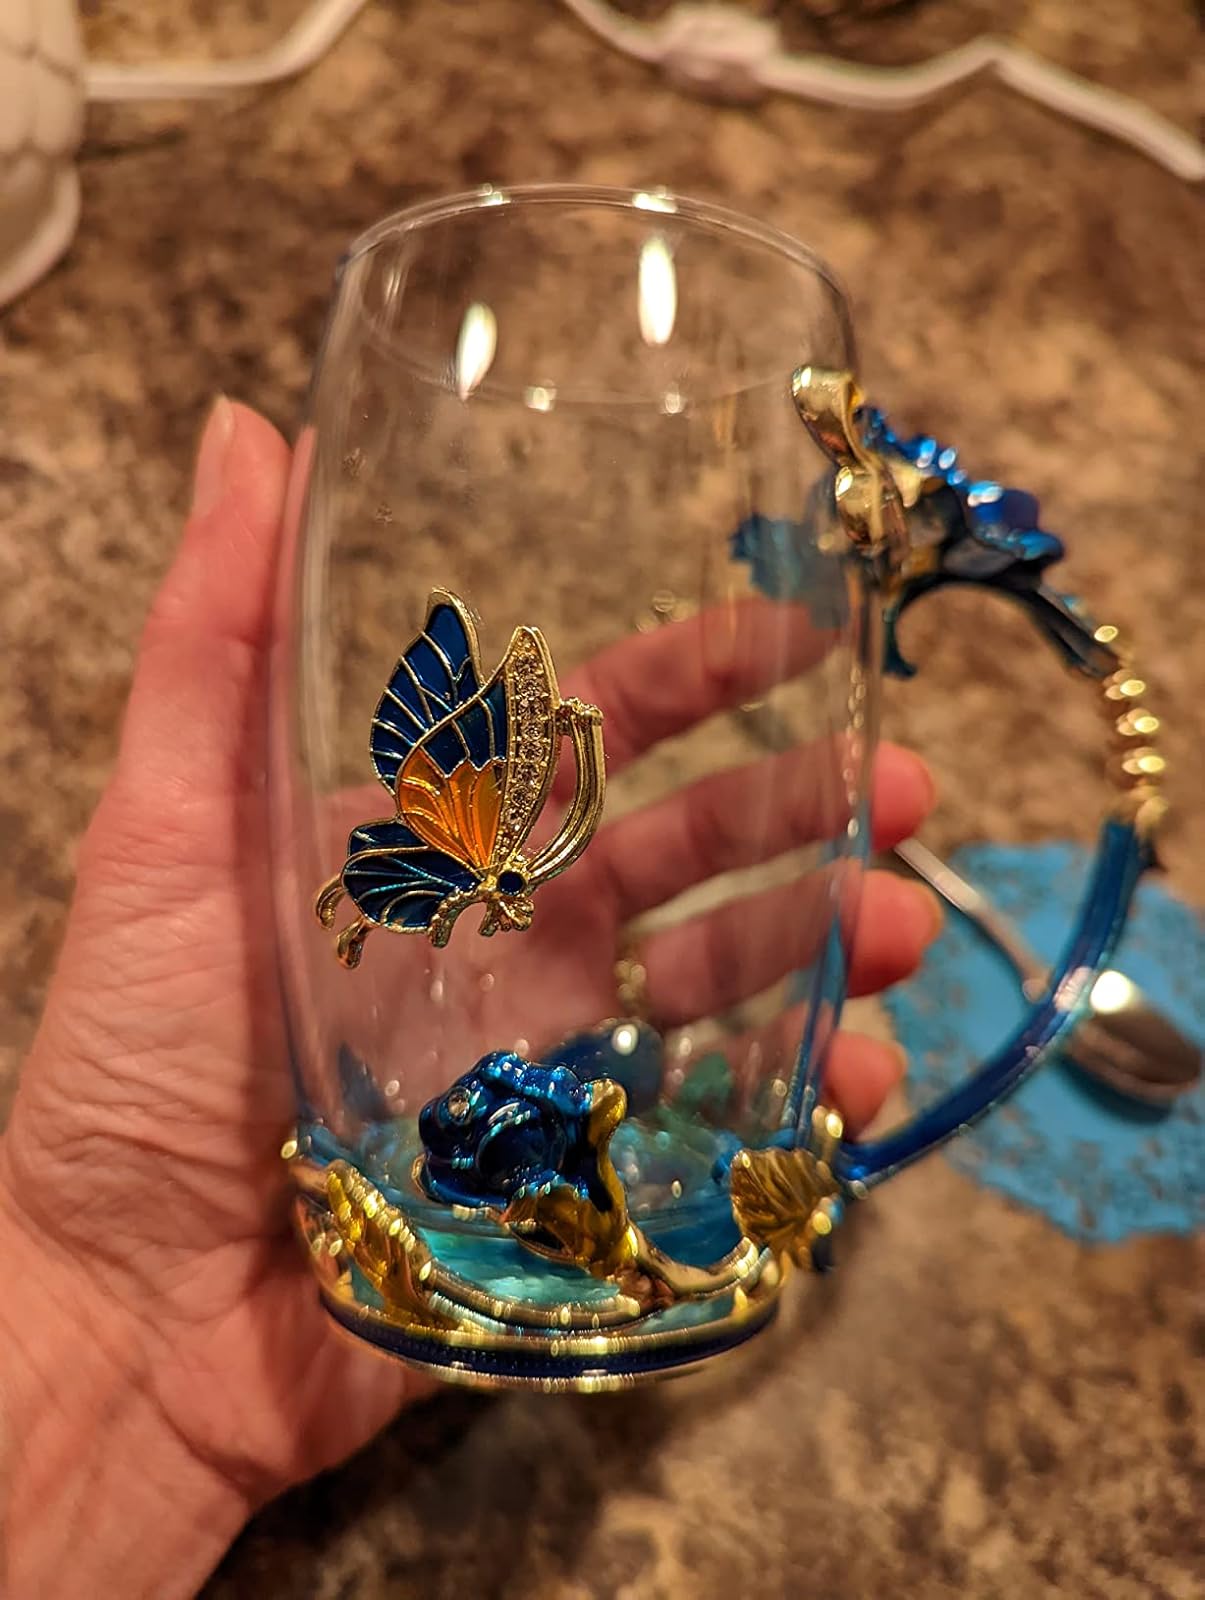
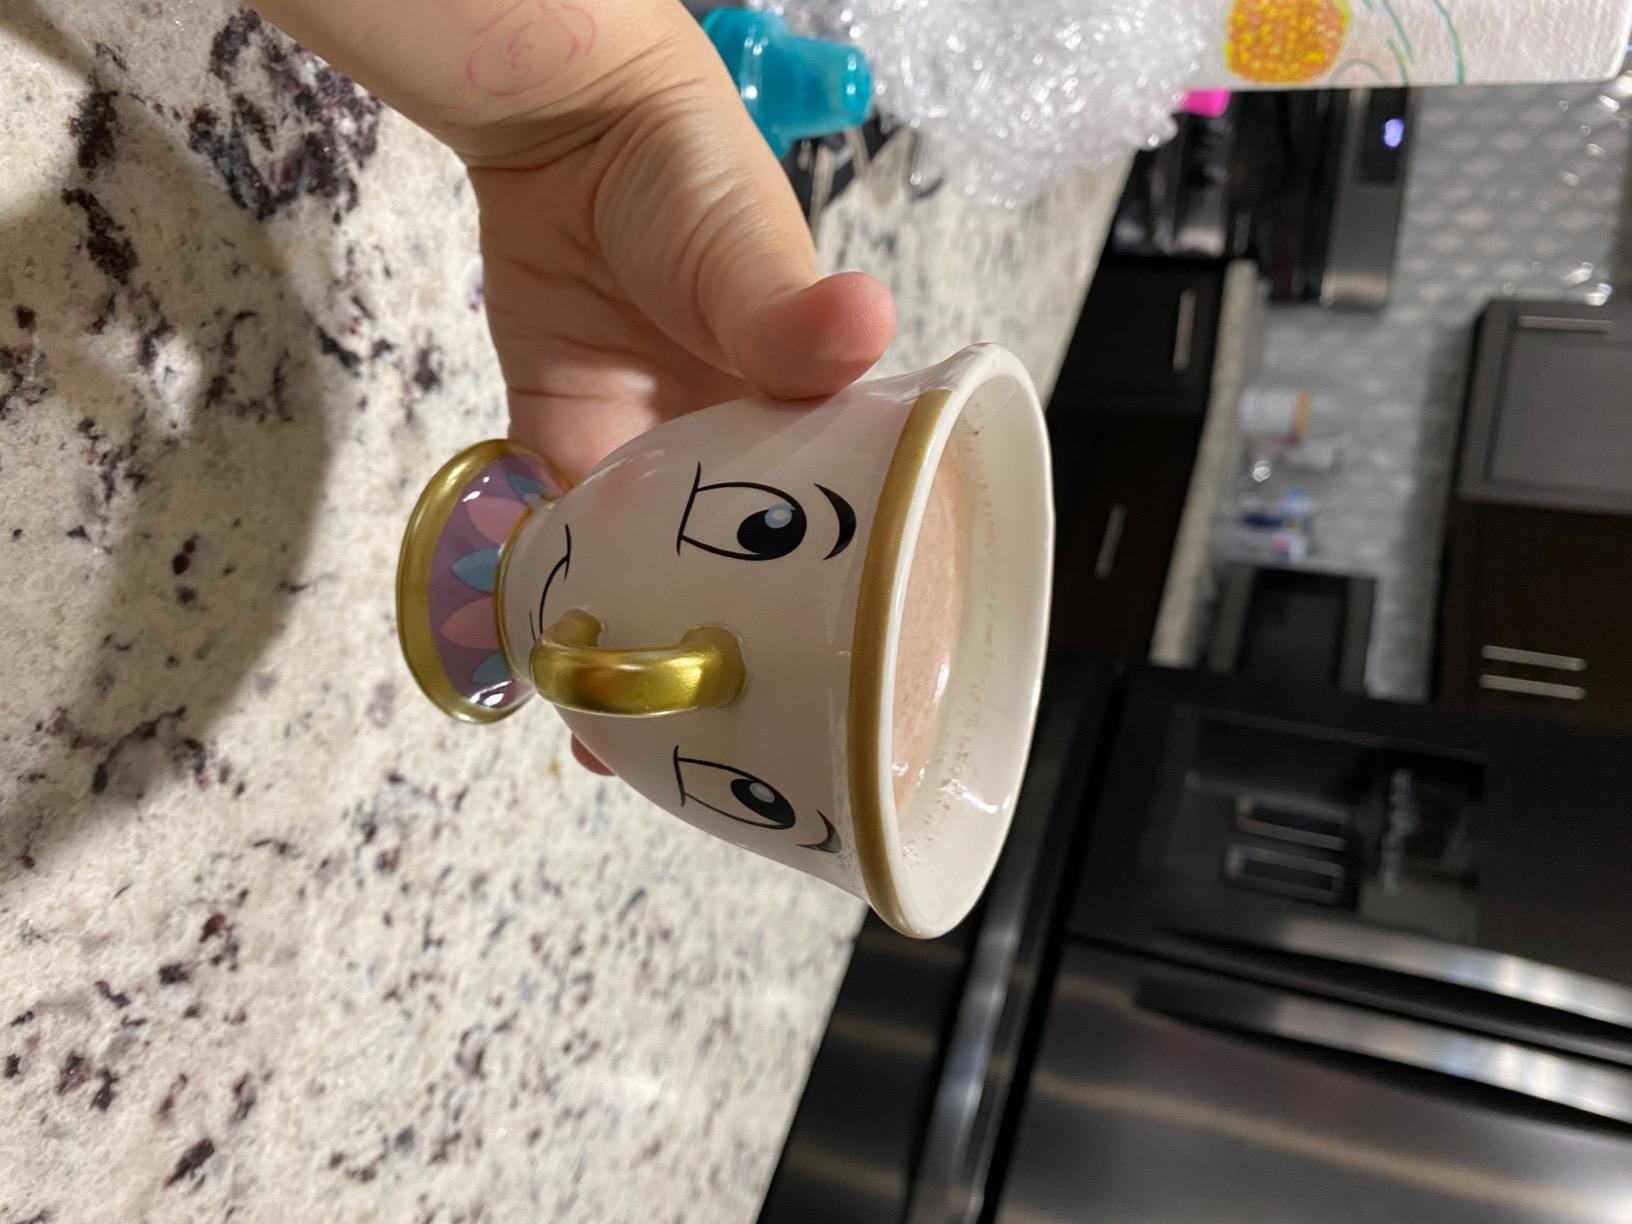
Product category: items_mug
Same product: no